Jane and the Dragon (TV series)

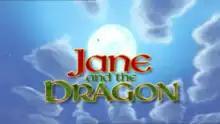

:"This page refers to the television series. For the book series, see "Jane and the Dragon.""